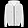
Label: Pullover